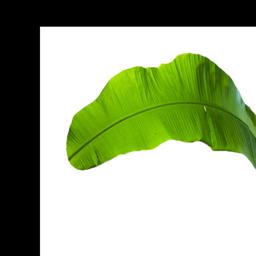
Label: BHIMKOL